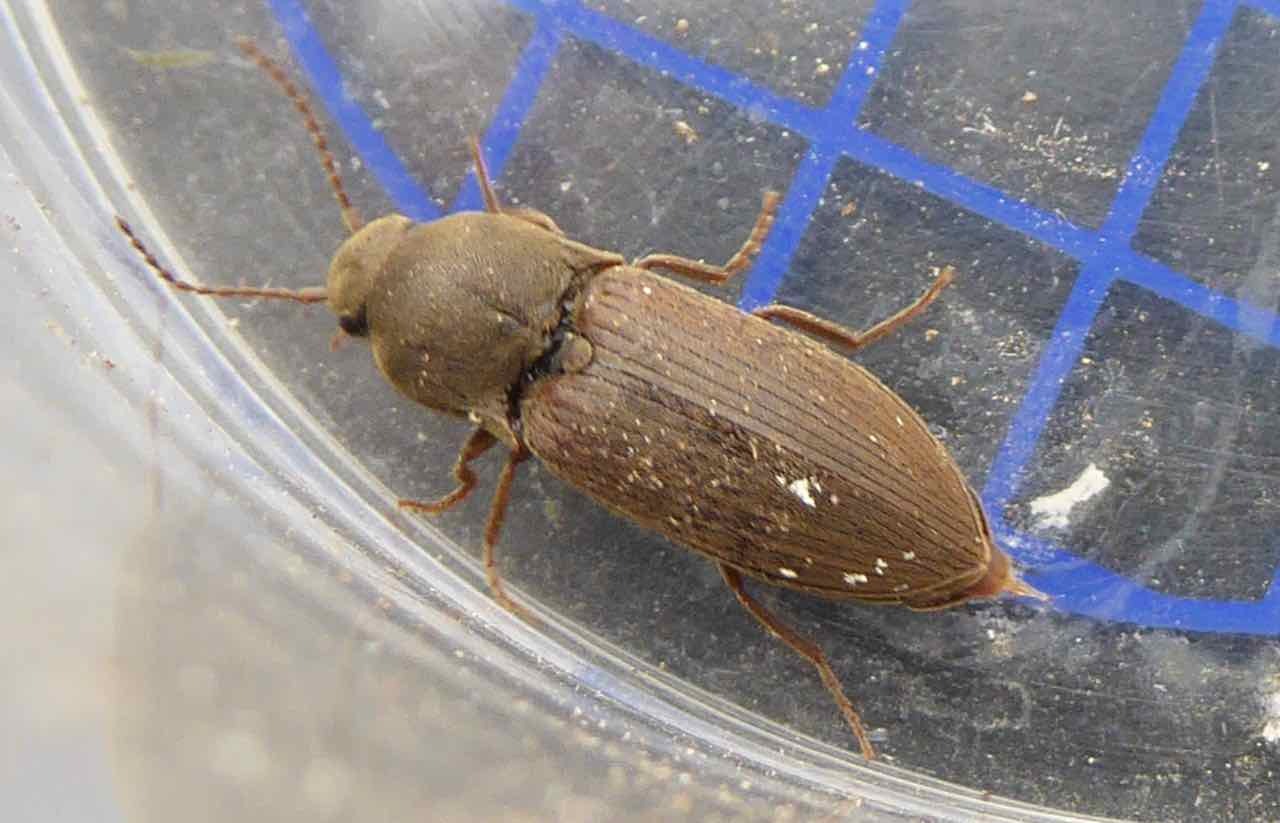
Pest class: clickbeetles_wireworms